Answer in natural language. Which point is closer to the camera taking this photo, point A  or point B? Choose between the following options: B or A
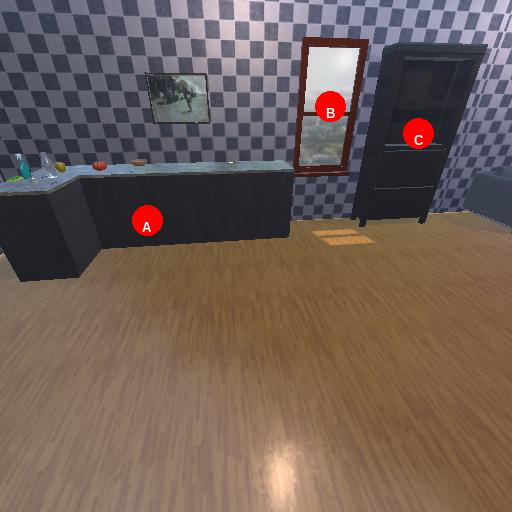
<answer>B</answer>